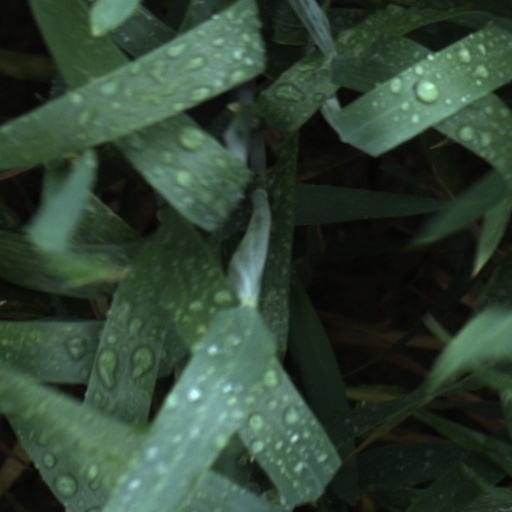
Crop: wheat